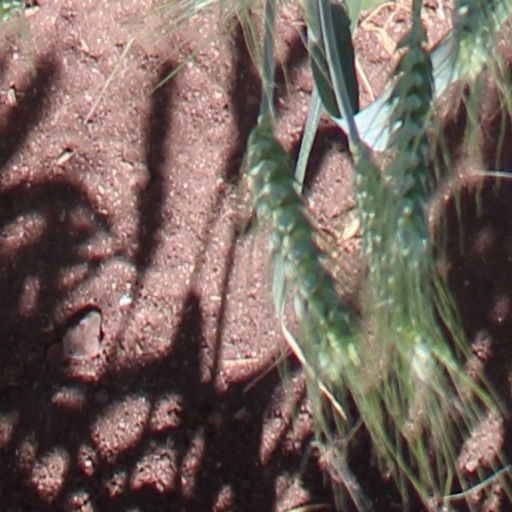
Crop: wheat